Reigneville-Bocage

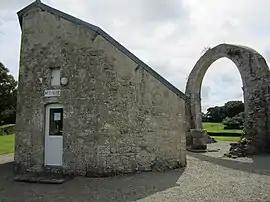
The town hall

Reigneville-Bocage is a commune in the Manche department in Normandy in north-western France.